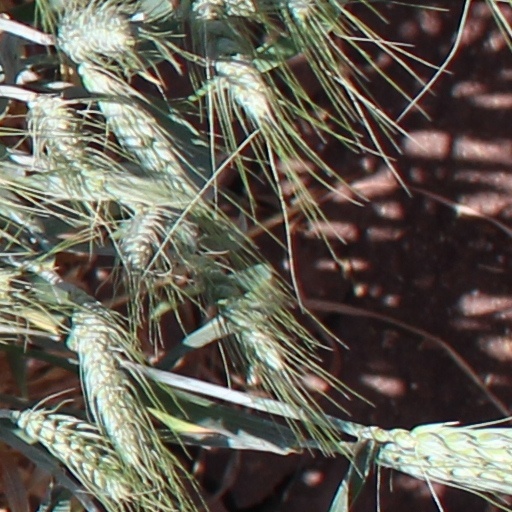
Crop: wheat